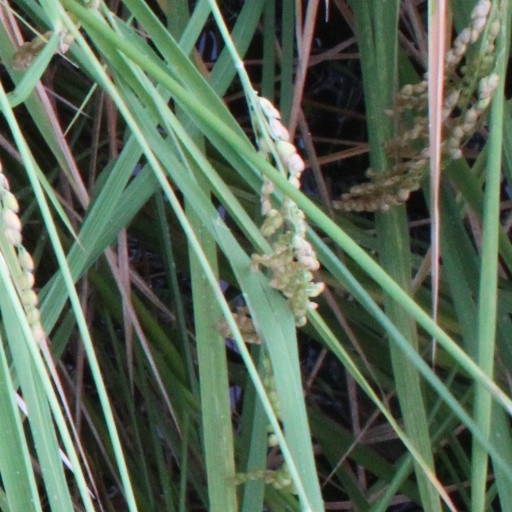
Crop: rice